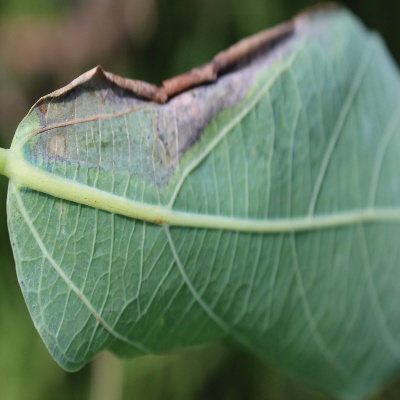
Crop: Cassava
Condition: bacterial blight